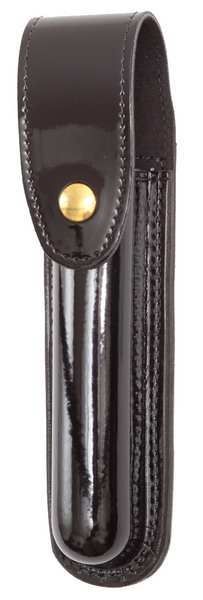
Flashlight Case, Hi-Gloss
Brand: Gould & Goodrich
Flashlight Case, Color Black, Material Synthetic Polymer, Fits Holds Streamlight Strion(R) LED, For Use With 2-1/4 in Belt, Finish High Gloss, Closure Style Snap, Flashlight Pouch zoro_no: G7155513
Category: Hardware > Tool Accessories > Flashlight Accessories